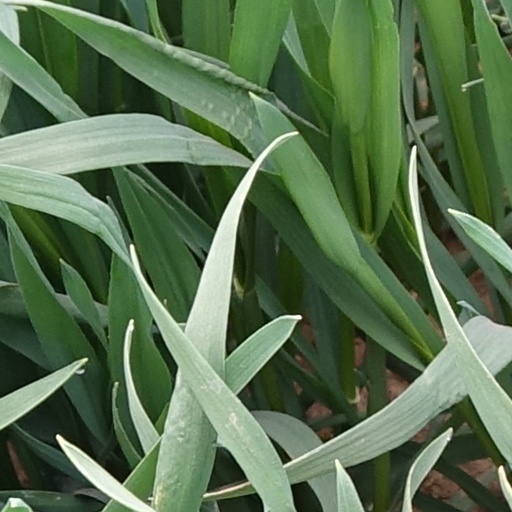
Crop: wheat